Ney vs. Wellington: The Battle of Quatre Bras

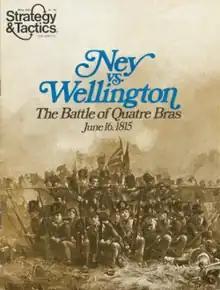
The cover of "Strategy & Tactics" #74, which contained "Ney vs. Wellington". Cover art is a black & white reproduction of "The 28th Regiment at Quatre Bras" by Elizabeth Thompson (1875)

Ney vs. Wellington: The Battle of Quatre Bras is a board wargame published by Simulations Publications Inc. (SPI) in 1979 that simulates the Battle of Quatre Bras.